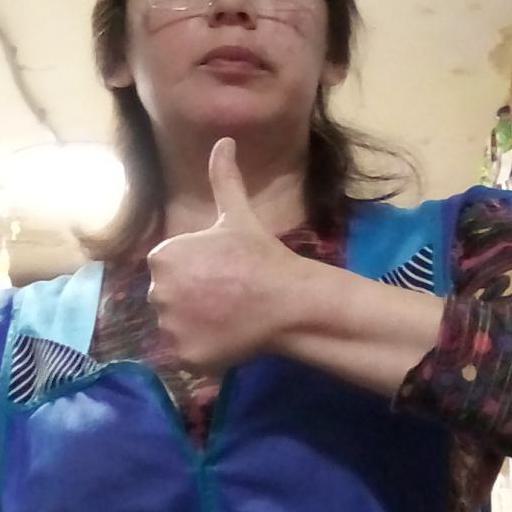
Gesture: like